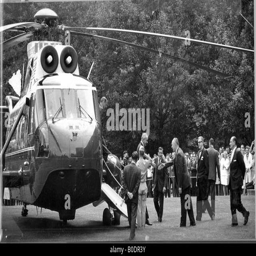
politician stepping off helicopter onto the lawn